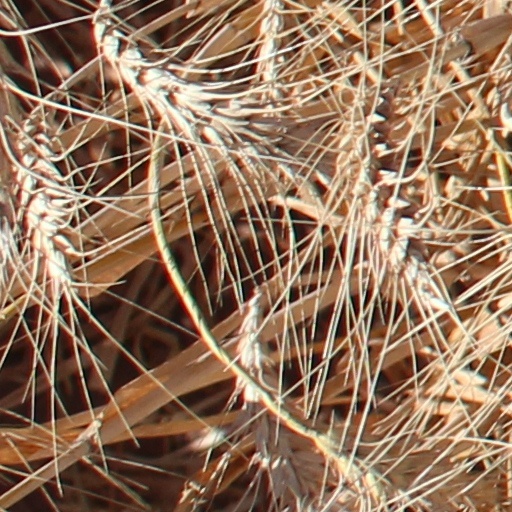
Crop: wheat